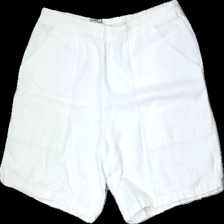
View: front
Type: Shorts
Category: Ladies
Brand: Not in the list
Brand text on label: Gunilla Appelqvist
Colors: White
Material: 100% Cott
Cut: Regular
Season: Summer
Stains: Minor
Price range: <50
Recommended usage: Recycle